Eugeneodontidae

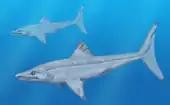

Both "Eugeneodus" and "Gilliodus" are known from essentially complete and partially articulated postcranial skeletons. In these taxa, the vertebral centra are unpreserved and were most likely uncalcified, while the scapulocoracoids, haemal arches, neural arches and the basal plate of the dorsal fin were calcified. The postcranial skeleton of "Gilliodus" is noted to be indistinguishable from that of the distantly related caseodontid "Caseodus", while in "Eugeneodus" it is differentiated by the form of the neural and haemal arches in the caudal fin. These processes in "E. richardsoni" were only lightly fused, unlike in "Gilliodus" and all other known caseodontoids in which they were extensively fused into an inflexible, triangular mass of cartilage. As in the caseodontids, there is no indication that the eugeneodontids possessed a pelvic girdle, pelvic fins or claspers. The only postcranial element known of "Bobbodus" is a fragmentary visceral arch assigned to "B. schaefferi".